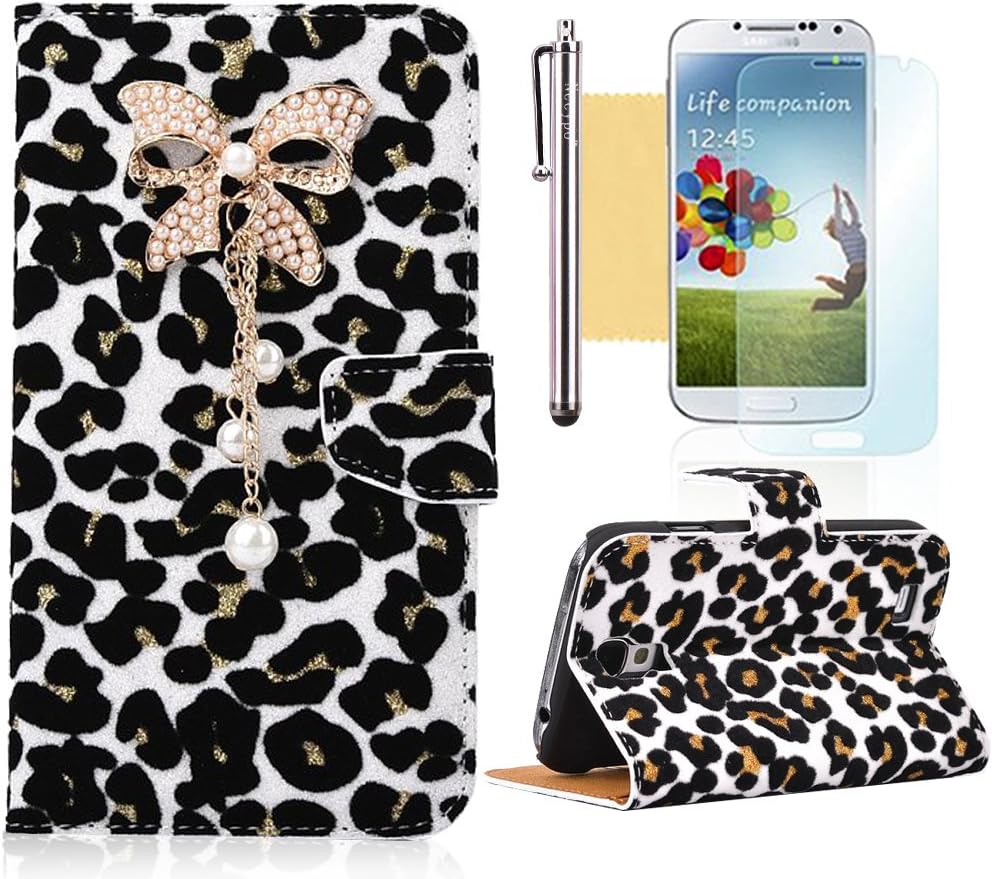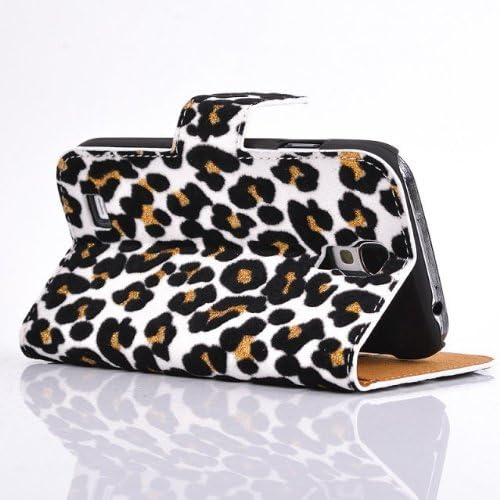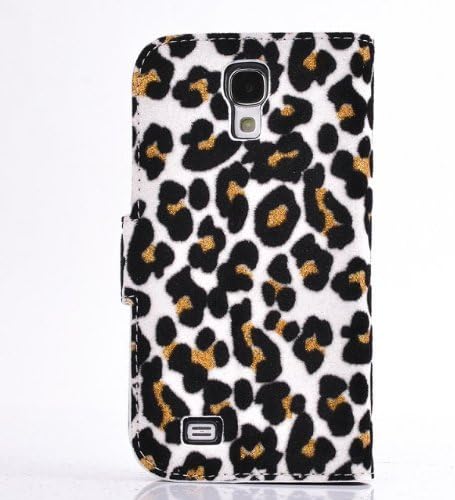
Galaxy S4 Case, Nccypo Shimmering Leopard Print with Bead Bowknot Slim Flip Magnet Wallet Leather Case with Credit Card Slots and Stand for Samsung Galaxy S4 i9500(White),Include Screen Protector,Stylus and Cleaning Cloth
Category: Cell Phones & Accessories
Material: Quality Leather Note: Accessories ONLY, device NOT included Package: 1 x Wallet Case for Galaxy S4 i9500 1 x Screen Protector  1 x Stylus 1 x Cleaning Cloth
Features: Compatibility: Samsung Galaxy S4 i9500 | With stand design for hands free viewing | Has built-in credit card slots and flip magnetic closure | Offers comprehensive protection to your device and full access to all functions of your phone without removing the case